Elizabeth Ashley

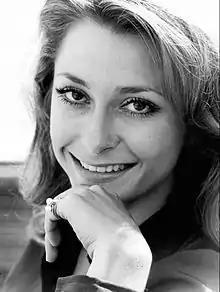
Ashley in 1971

Elizabeth Ann Cole (born August 30, 1939), known professionally as Elizabeth Ashley, is an American actress of theatre, film, and television. She has been nominated for three Tony Awards, winning once in 1962 for "Take Her, She's Mine". Ashley was also nominated for the BAFTA and Golden Globe awards for her supporting performance in "The Carpetbaggers" (1964), and was nominated for an Emmy Award in 1991 for "Evening Shade". Elizabeth was a guest on "The Tonight Show Starring Johnny Carson" 24 times. She appeared in several episodes of "In the Heat of the Night" as Maybelle Chesboro. She also appeared in an episode of "Mannix", "The Dark Hours", in 1974. She is a 2024 inductee into the American Theater Hall of Fame.